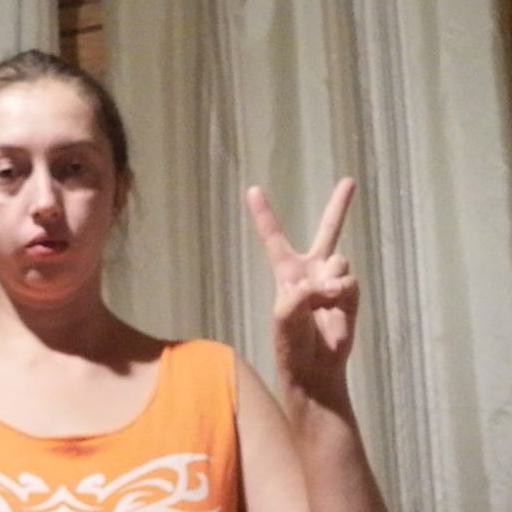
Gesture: peace